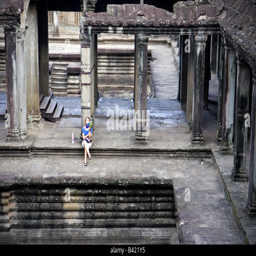
young woman reading a book